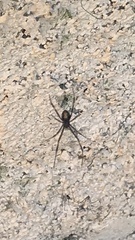
Species: Lactrodectus_hesperus